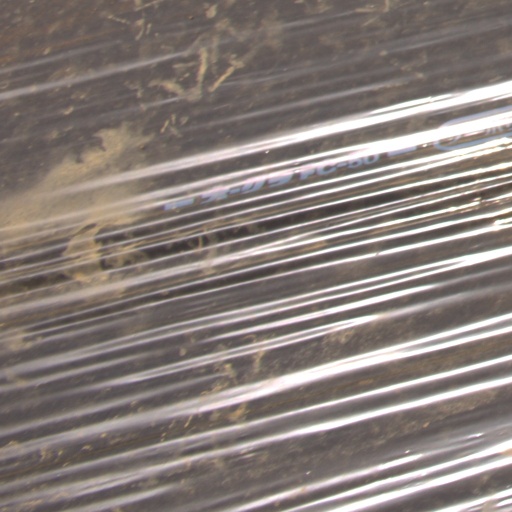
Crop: Jerusalem artichoke